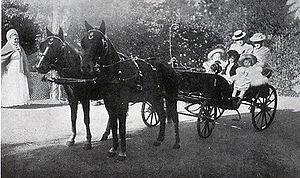
Élisabeth Marie Alice Victoria de Hesse-Darmstadt, princesse de Hesse et du Rhin était la fille unique que le grand-duc Ernest Louis de Hesse-Darmsdadt eut de son premier mariage avec la princesse Victoria Mélita de Saxe-Cobourg-Gotha. Elle a été nommée d'après son arrière-grand-mère paternelle, née princesse Élisabeth de Prusse. Sa tante paternelle, la princesse Élisabeth de Hesse-Darmstadt avait également le même prénom et était également surnommée Ella. Sa mort prématurée aurait été causée par un plat empoisonné destiné à son oncle, le tsar Nicolas II de Russie. Mais cette thèse a été réfutée par le médecin de la cour qui dit qu'elle serait morte de la typhoïde, probablement causée lorsqu'elle a bu un verre d'eau à une source contaminée.